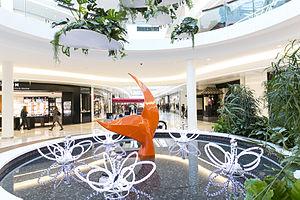
Toison d'or est un centre commercial situé dans les quartiers Nord de Dijon, près de la rocade, en Bourgogne-Franche-Comté. Inauguré le 11 avril 1990, il est le plus grand centre commercial de la ville avant le Centre Dauphine, de la région Bourgogne-Franche-Comté, ainsi que parmi les plus grands de France.